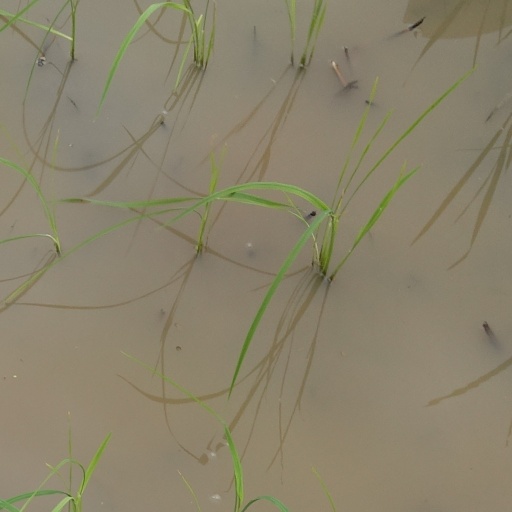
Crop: rice